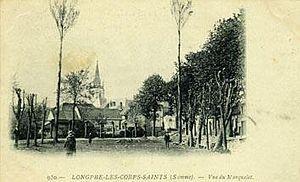
Longpré-les-Corps-Saints est une commune française située dans le département de la Somme, en région Hauts-de-France.